III Battle Squadron

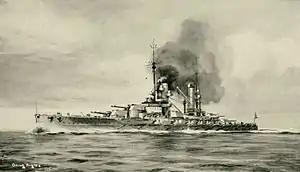
Illustration of , the flagship of the III Battle Squadron

The III Battle Squadron was organized in 1913 as the new -class battleships began to enter service, and it was fully stood up by November 1914, when the last -class ship joined the unit. The III Squadron led the German battle line during all of the major operations during World War I. These included the support missions for the battlecruisers of the I Scouting Group as they bombarded the British coast in attempts to lure out part of the British Grand Fleet, such as the raids on Scarborough, Hartlepool and Whitby in December 1914 and on Yarmouth and Lowestoft in April 1916. At the Battle of Jutland in May 1916, the III Squadron battleships bore the brunt of British gunfire; the flagship was hit several times by heavy-caliber shells and damaged badly, but she nevertheless remained in action and returned to port for repairs.